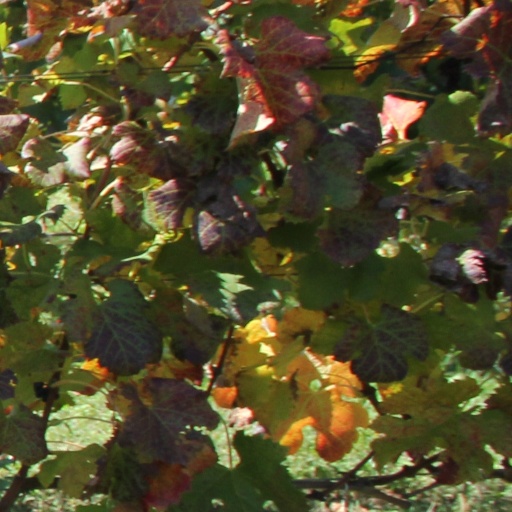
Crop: grape